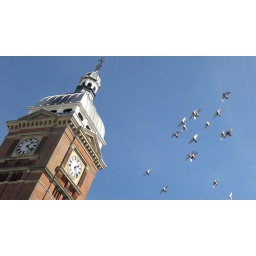
The birds kept looping round and zapping out over the roof of the town Hall.